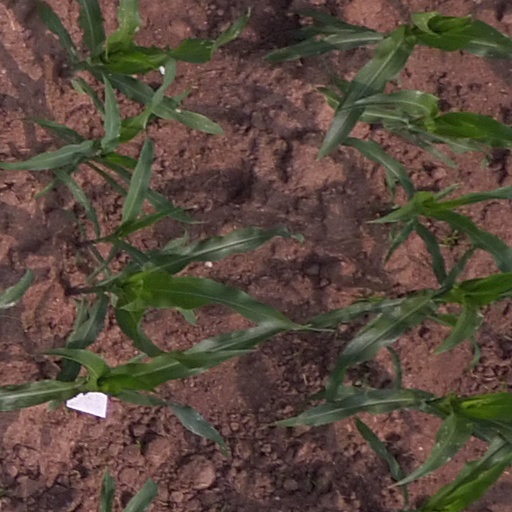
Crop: maize; corn